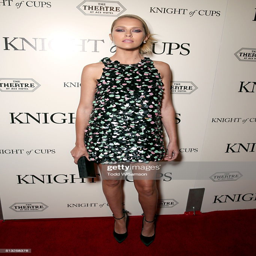
actor attends the premiere offilm .